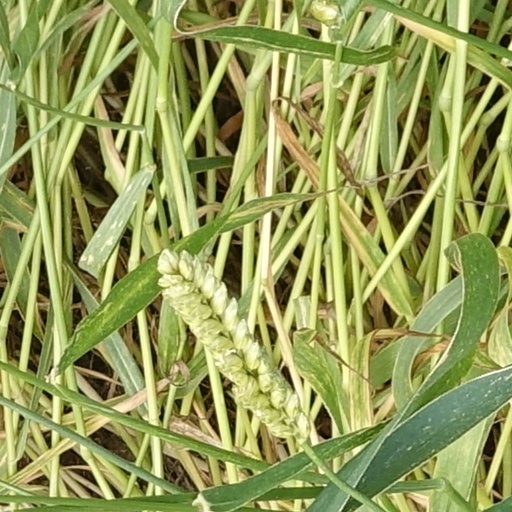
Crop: wheat